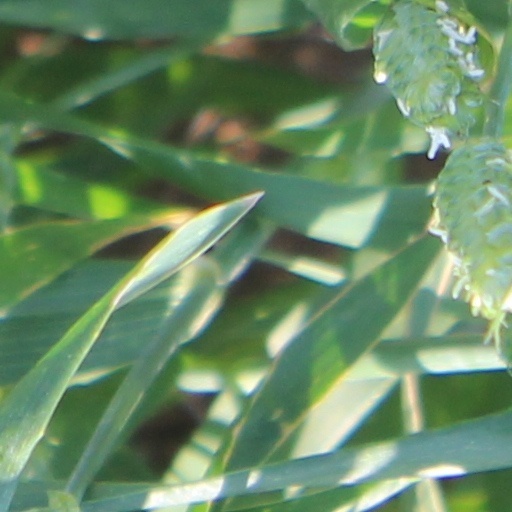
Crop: wheat